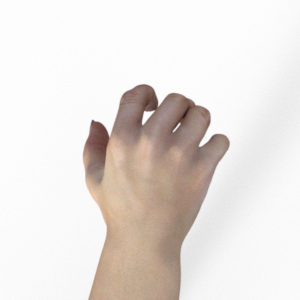
Label: rock